Education in Richmond, Virginia

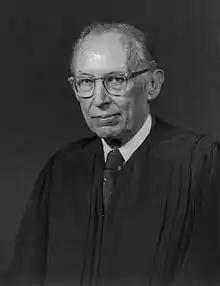

Historically, the most important person who advanced primary and secondary education in the area was future Supreme Court of the United States Associate Justice Lewis F. Powell, Jr., who served as president of Richmond's school district.